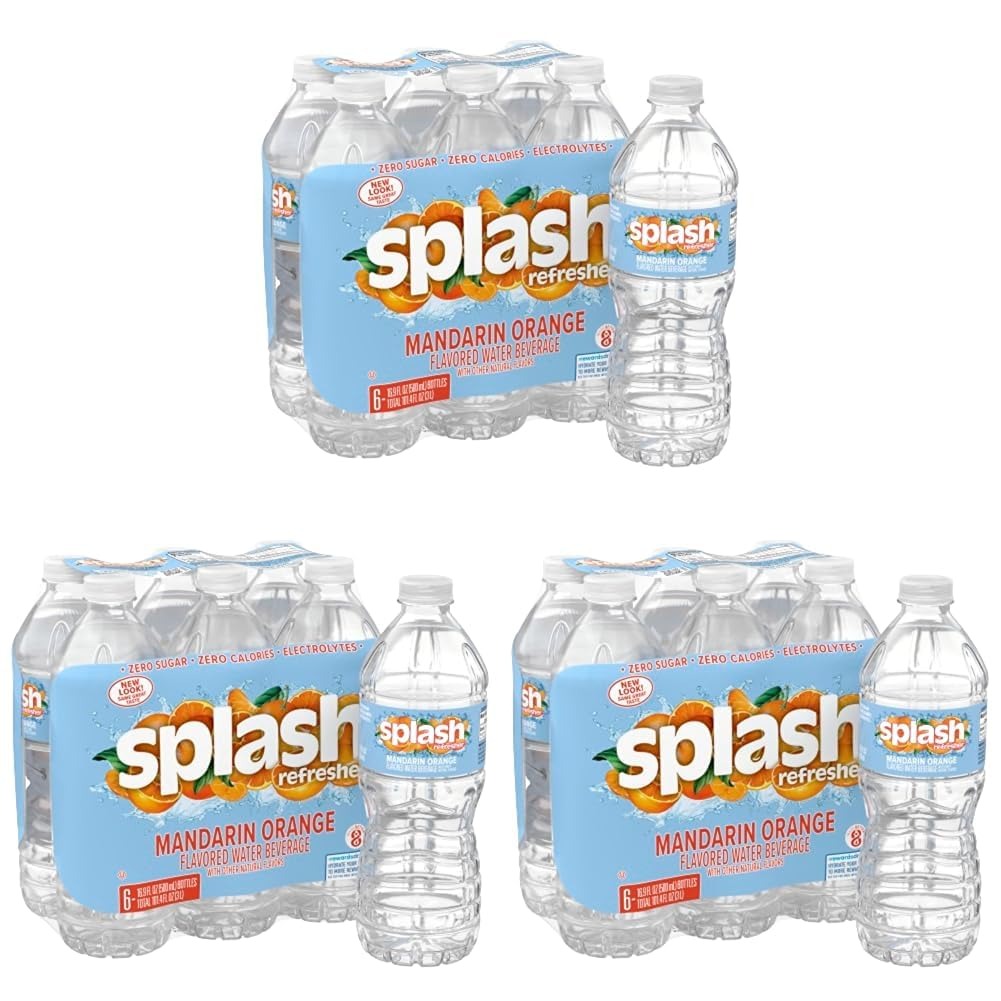
Item Name: Splash Refresher Mandarin Orange Flavored Water, 16.9 Fl Oz, Plastic Bottle, Pack of 18
Bullet Point 1: The information below is per-pack only
Bullet Point 2: 16.9 fl oz/.5 L plastic bottles - Splash Blast flavored water beverage is perfectly sized, in a convenient and recyclable plastic bottle, to help with everyday hydration
Bullet Point 3: OWN YOUR ORANGE: Mixed with a sweet sip of citrus-flavored sunshine from mandarin and orange
Bullet Point 4: Break Free from Boring: Available in a range of bold flavor options – Acai Grape, Lemon, Orange, Wild Berry, Pineapple Mango, Watermelon, and Raspberry
Bullet Point 5: Guilt-Free Fun: Same great taste, now with electrolytes and zero calories, zero sugar – all of the fun, with all of the flavor!
Bullet Point 6: The Smart Alternative to Sugary Drinks – a fun and refreshing choice
Value: 304.2
Unit: Fl Oz

Price: 2.68